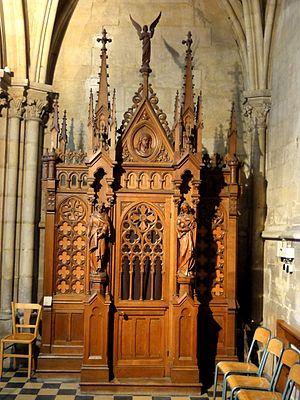
Confessional de 1852 (IMH).
L'église Sainte-Geneviève de Gouvieux est une église catholique paroissiale située à Gouvieux, commune de l'Oise. Derrière sa façade de style classique et ses murs en grande partie repris au XVIIIᵉ siècle, se cache un édifice de style gothique primitif huit fois centenaire. À l'intérieur, les remaniements et réparations successifs ne sont pratiquement visibles qu'au niveau de l'étage des fenêtres hautes et dans les dernières travées des bas-côtés ; ils s'expliquent par l'instabilité du terrain et l'insuffisance des fondations qui ont occasionné des désordres de structure. Les voûtes d'ogives d'origine ont disparu depuis longtemps et ont été remplacées par de fausses voûtes en bois et plâtre en 1861. Les quatre travées orientales ont été édifiées à la fin du XIIᵉ siècle et sont influencées par la cathédrale Notre-Dame de Paris et le chœur de Saint-Leu-d'Esserent. Les deux premières travées remontent aux années 1220 et appartiennent au courant architectural initié par les cathédrales de Soissons et de Chartres. Dans son ensemble, l'église Sainte-Geneviève demeure un édifice intéressant qui est tout à fait représentatif de l'architecture religieuse d'Île-de-France à son époque.